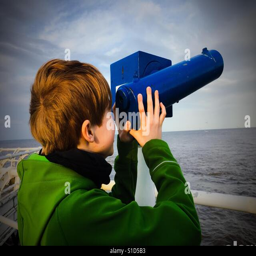
a young boy looking through a telescope